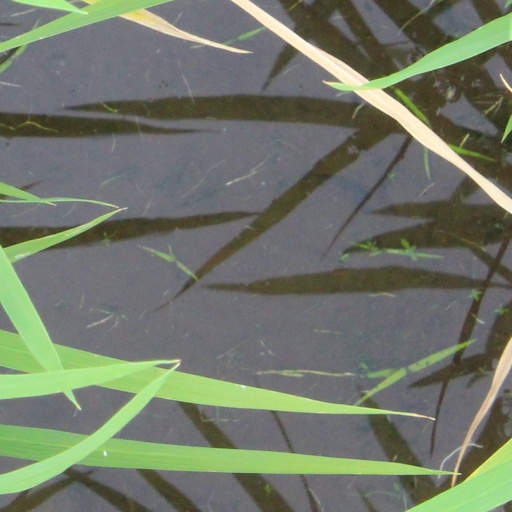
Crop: rice